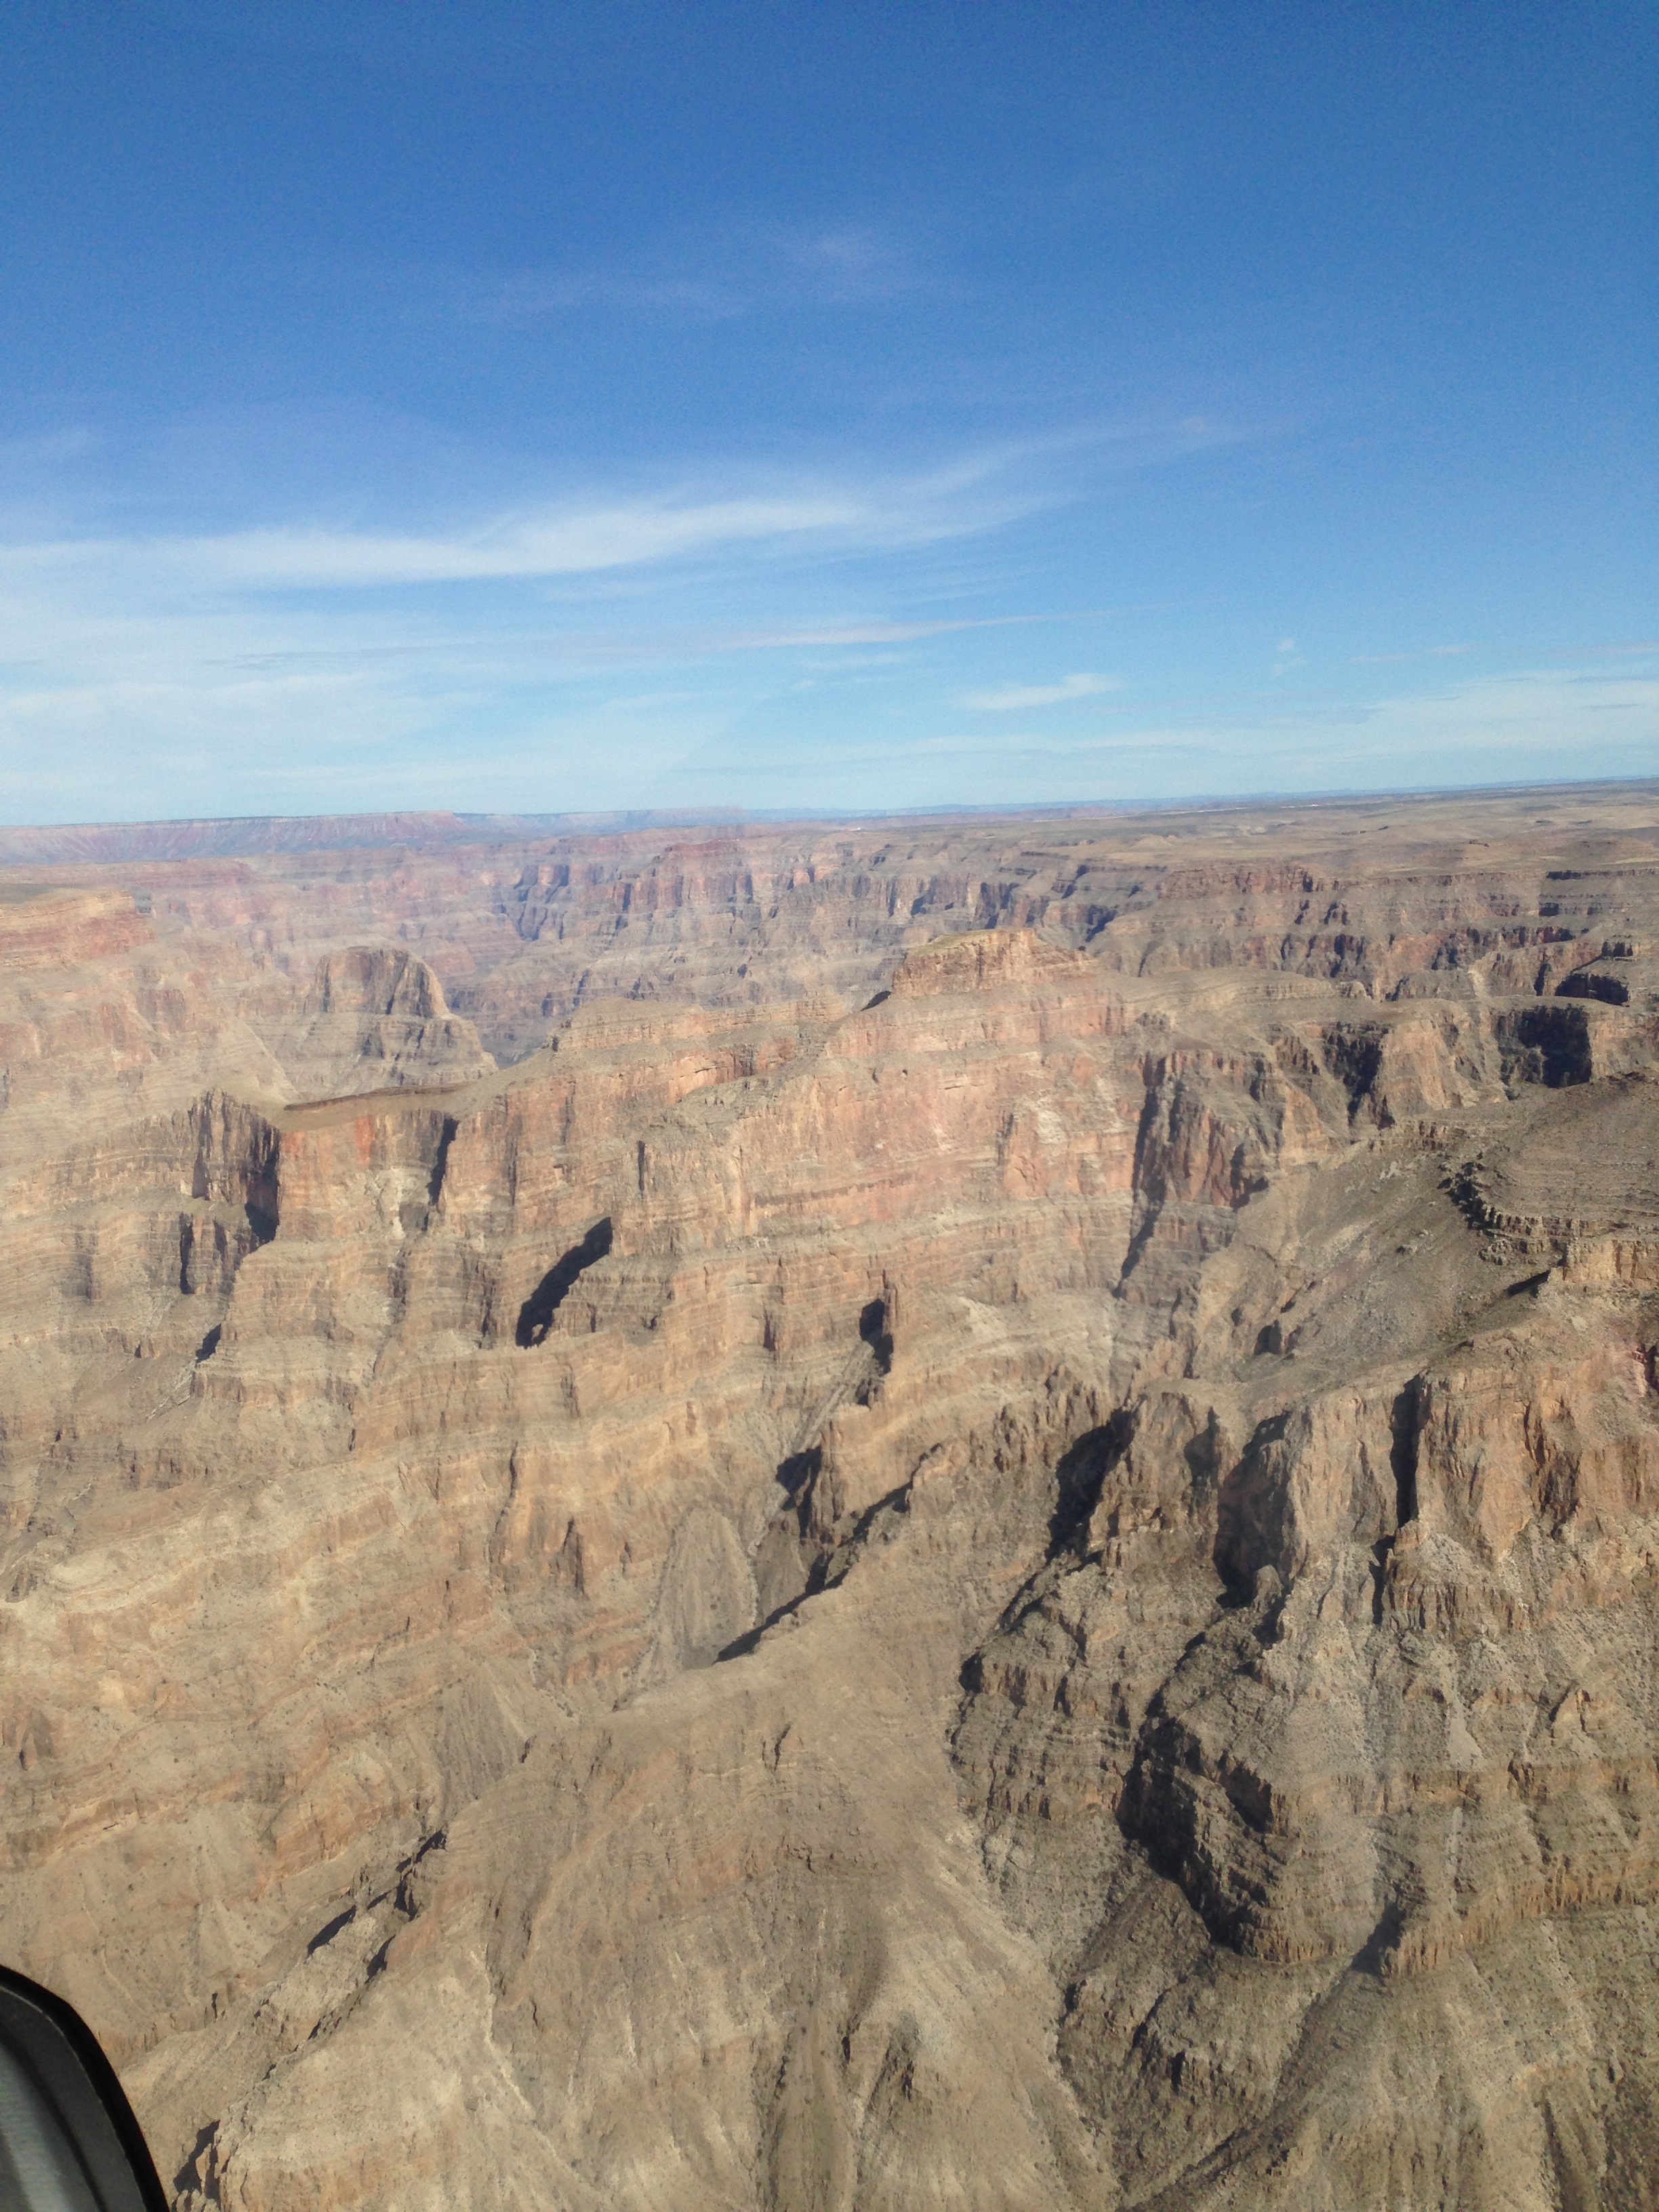
mountain, desert, valley, formation, canyon, grand canyon, terrain, geology, badlands, plateau, nevada, wadi, landform, geographical feature